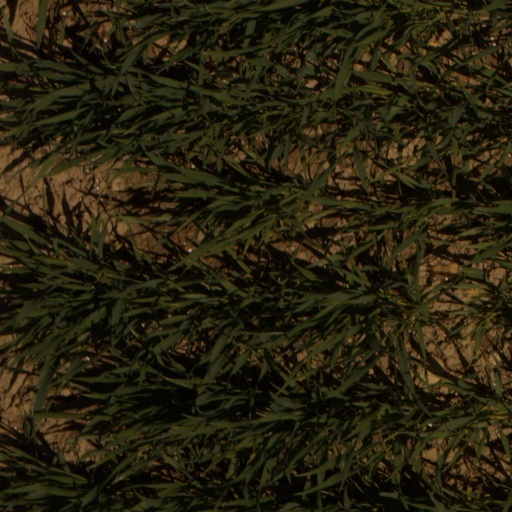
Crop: wheat